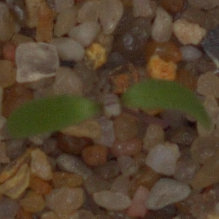
Label: fat_hen